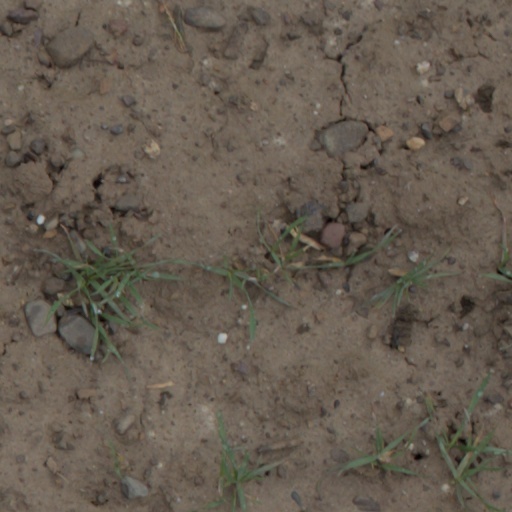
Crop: wheat